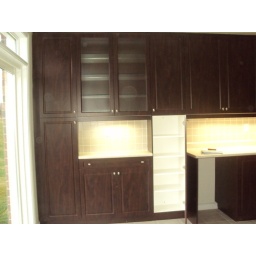
kitchen with under cabinet lighting